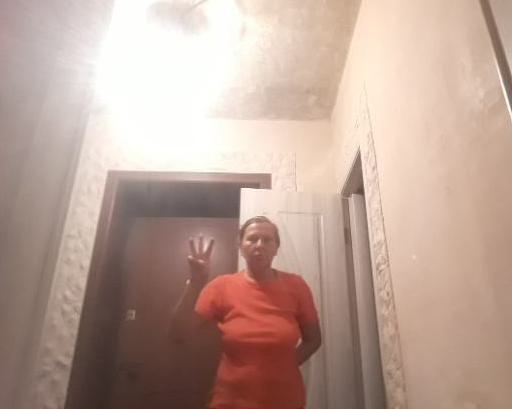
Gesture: three